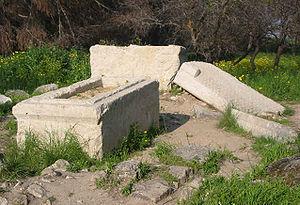
Barac, Baraq ou Barak, est un personnage du livre des Juges.